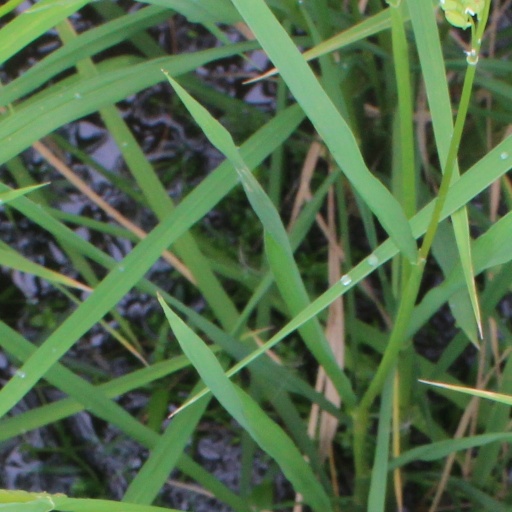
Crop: rice